QUICK scheme

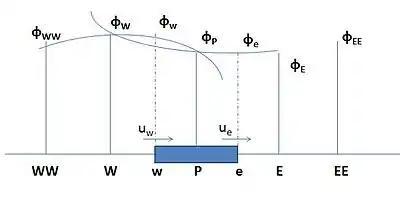
Quadratic profile

For the one-dimensional domain shown in the figure the Φ value at a control volume face is approximated using three-point quadratic function passing through the two bracketing or surrounding nodes and one other node on upstream side.